Rise of the Legend

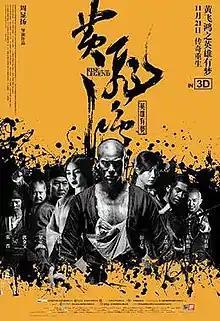
Theatrical poster

Rise of the Legend is a 2014 kung-fu action film directed by Roy Chow and written by Christine To. A Hong Kong-Chinese co-production, the film stars Sammo Hung, Eddie Peng, Wang Luodan, Jing Boran, Max Zhang, Wong Cho Lam, Tony Leung and Angelababy. It was released on 21 November 2014 in China.